Chatrak

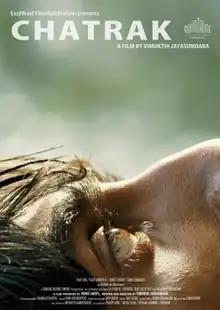

Chatrak is a 2011 Indian Bengali erotic drama film directed by Sri Lankan director Vimukthi Jayasundara. It was screened at several film festivals worldwide, including the Directors' Fortnight at the 2011 Cannes Film Festival.